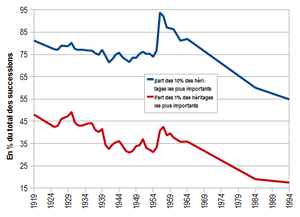
La part des 1% et 10% des héritages les plus importants dans l'ensemble des successions en France (1919-1994). Données de Thomas Piketty, extraites de son livre, ""Les hauts revenus en France au XXème siècle"", Grasset, 2001 disponible sur ce site (annexe J, tableau 11)"
L'héritage est le patrimoine qu'une personne laisse à son décès. Il concerne tous types d'objets : héritage culturel, et héritage des biens.
L'impôt sur les successions, parfois appelé droits de succession, est un impôt indirect prélevé sur la transmission d'un patrimoine d'une personne physique à une autre.
Une inégalité sociale, est une différence dans l’accès à des ressources sociales rares et valorisées, ressources étant entendu au sens le plus large, incluant toutes les possibilités d'actions humaines : politique, économique, culturelle, sociale, sexuelle, etc. Les inégalités sociales sont donc le résultat d'une distribution inégale des ressources au sein d’une société.
Le droit des successions en France est une branche du droit privé qui étudie et organise la transmission des biens d'une personne à la suite de son décès, soit à des héritiers désignés par la loi, soit à ceux que le défunt s'est choisi lui-même par le biais de libéralités.